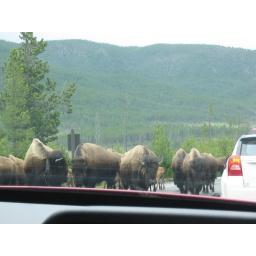
A bison herd in the road making their way past our car (with young calves).